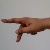
The image shows a hand gesture representing the letter 'P' in Indian Sign Language.